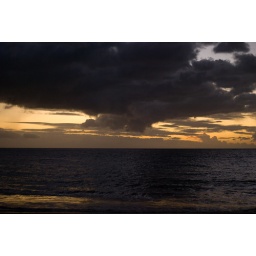
Sunset with colorful cloudy sky at Kihei in Maui, Hawaii